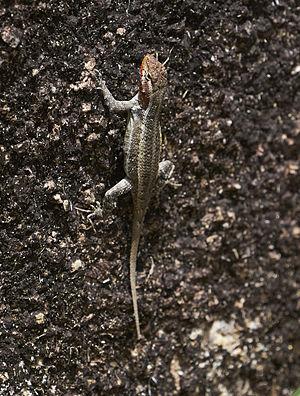
Sceloporus chrysostictus est une espèce de sauriens de la famille des Phrynosomatidae.